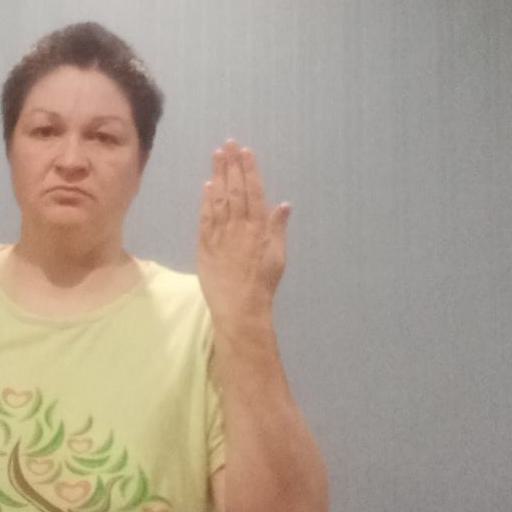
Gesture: stop_inverted